Berlin Friedrichstraße station

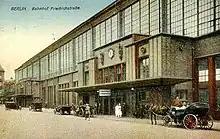
The north side of the remodeled station in 1926

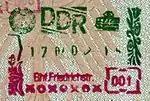
Passport stamp of the border crossing "Friedrichstraße"

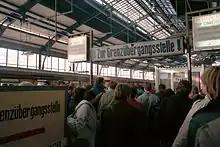
Platform B (S-Bahn to the West), November 1989

Due to the large amounts of traffic passing through the station even before World War I, plans were made in 1914 to extend the station. There was a new, slightly elevated platform on the northern side for the S-Bahn, and the existing platforms had been made slightly narrower, leaving one platform for the S-Bahn, and two platforms for long-distance trains. The steel-truss, double-arched train shed was built between 1919 and 1925, featuring large glass fronts. On the northern side of the building, two entry halls in expressionist style were built, and the whole northern side was covered by characteristic dark tiles. The southern façade was only plastered until the last renovation in 1999, when it was also covered by tiles.